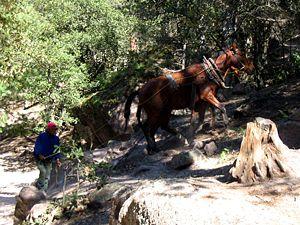
Le cheval de la Sierra Tarahumara est une population de chevaux d'allures, propre aux canyons de la Sierra Tarahumara, dans le Chihuahua, au Mexique. Encore peu caractérisée, elle est utilisée par les indiens Tarahumaras pour quelques tâches, telles que le bât et le débardage, Certains sujets disposent d'allures supplémentaires.